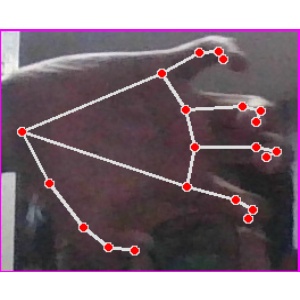
अक्षर: त